Pushkalavati

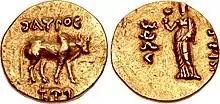
Pushkalavati mint. "Obverse": Zebu with greek "ταυροϛ" ('tauros' meaning 'bull) above, "[u]ṣabhe" (cf. Sanskrit vṛṣabha = bull) in Kharosthi at the bottom. "Reverse": Tyche of Pushkalavati, wearing mural crown, holding a flower. "[Po]khala[va]didevada" (cf. Sanskrit 'Puṣkalāvatī devatā' i.e. 'the goddess of Puṣkalāvatī city') in Kharosthi up right, "[droprasaya]" in Kharosthi down left. Time of Azes I, circa 58-12 BCE.

Two early Buddhist manuscripts were acquired among a group of twenty‐seven birch‐bark scrolls, in 1994 by the British Library, possibly found in a Dharmaguptaka monastery in Hadda, Afghanistan. These two manuscripts, known as avadanas, and written in Gandhari language around the 1st century CE (now in the British Library Collection of Gandharan Scrolls) mention the name of the city as Pokhaladi.